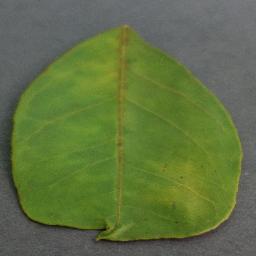
Label: Orange___Haunglongbing_(Citrus_greening)